Henry Luyten

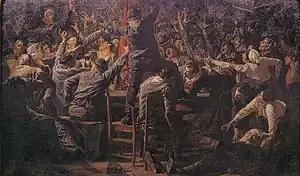
"The strike"

Henry Luyten or Jan Hendrik Luyten (21 May 1859 in Roermond – 21 January 1945 in Brasschaat) was a Dutch-born Belgian painter. He is known for his genre scenes, marines, landscapes, portraits and animal scenes.